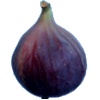
Label: Fig 1